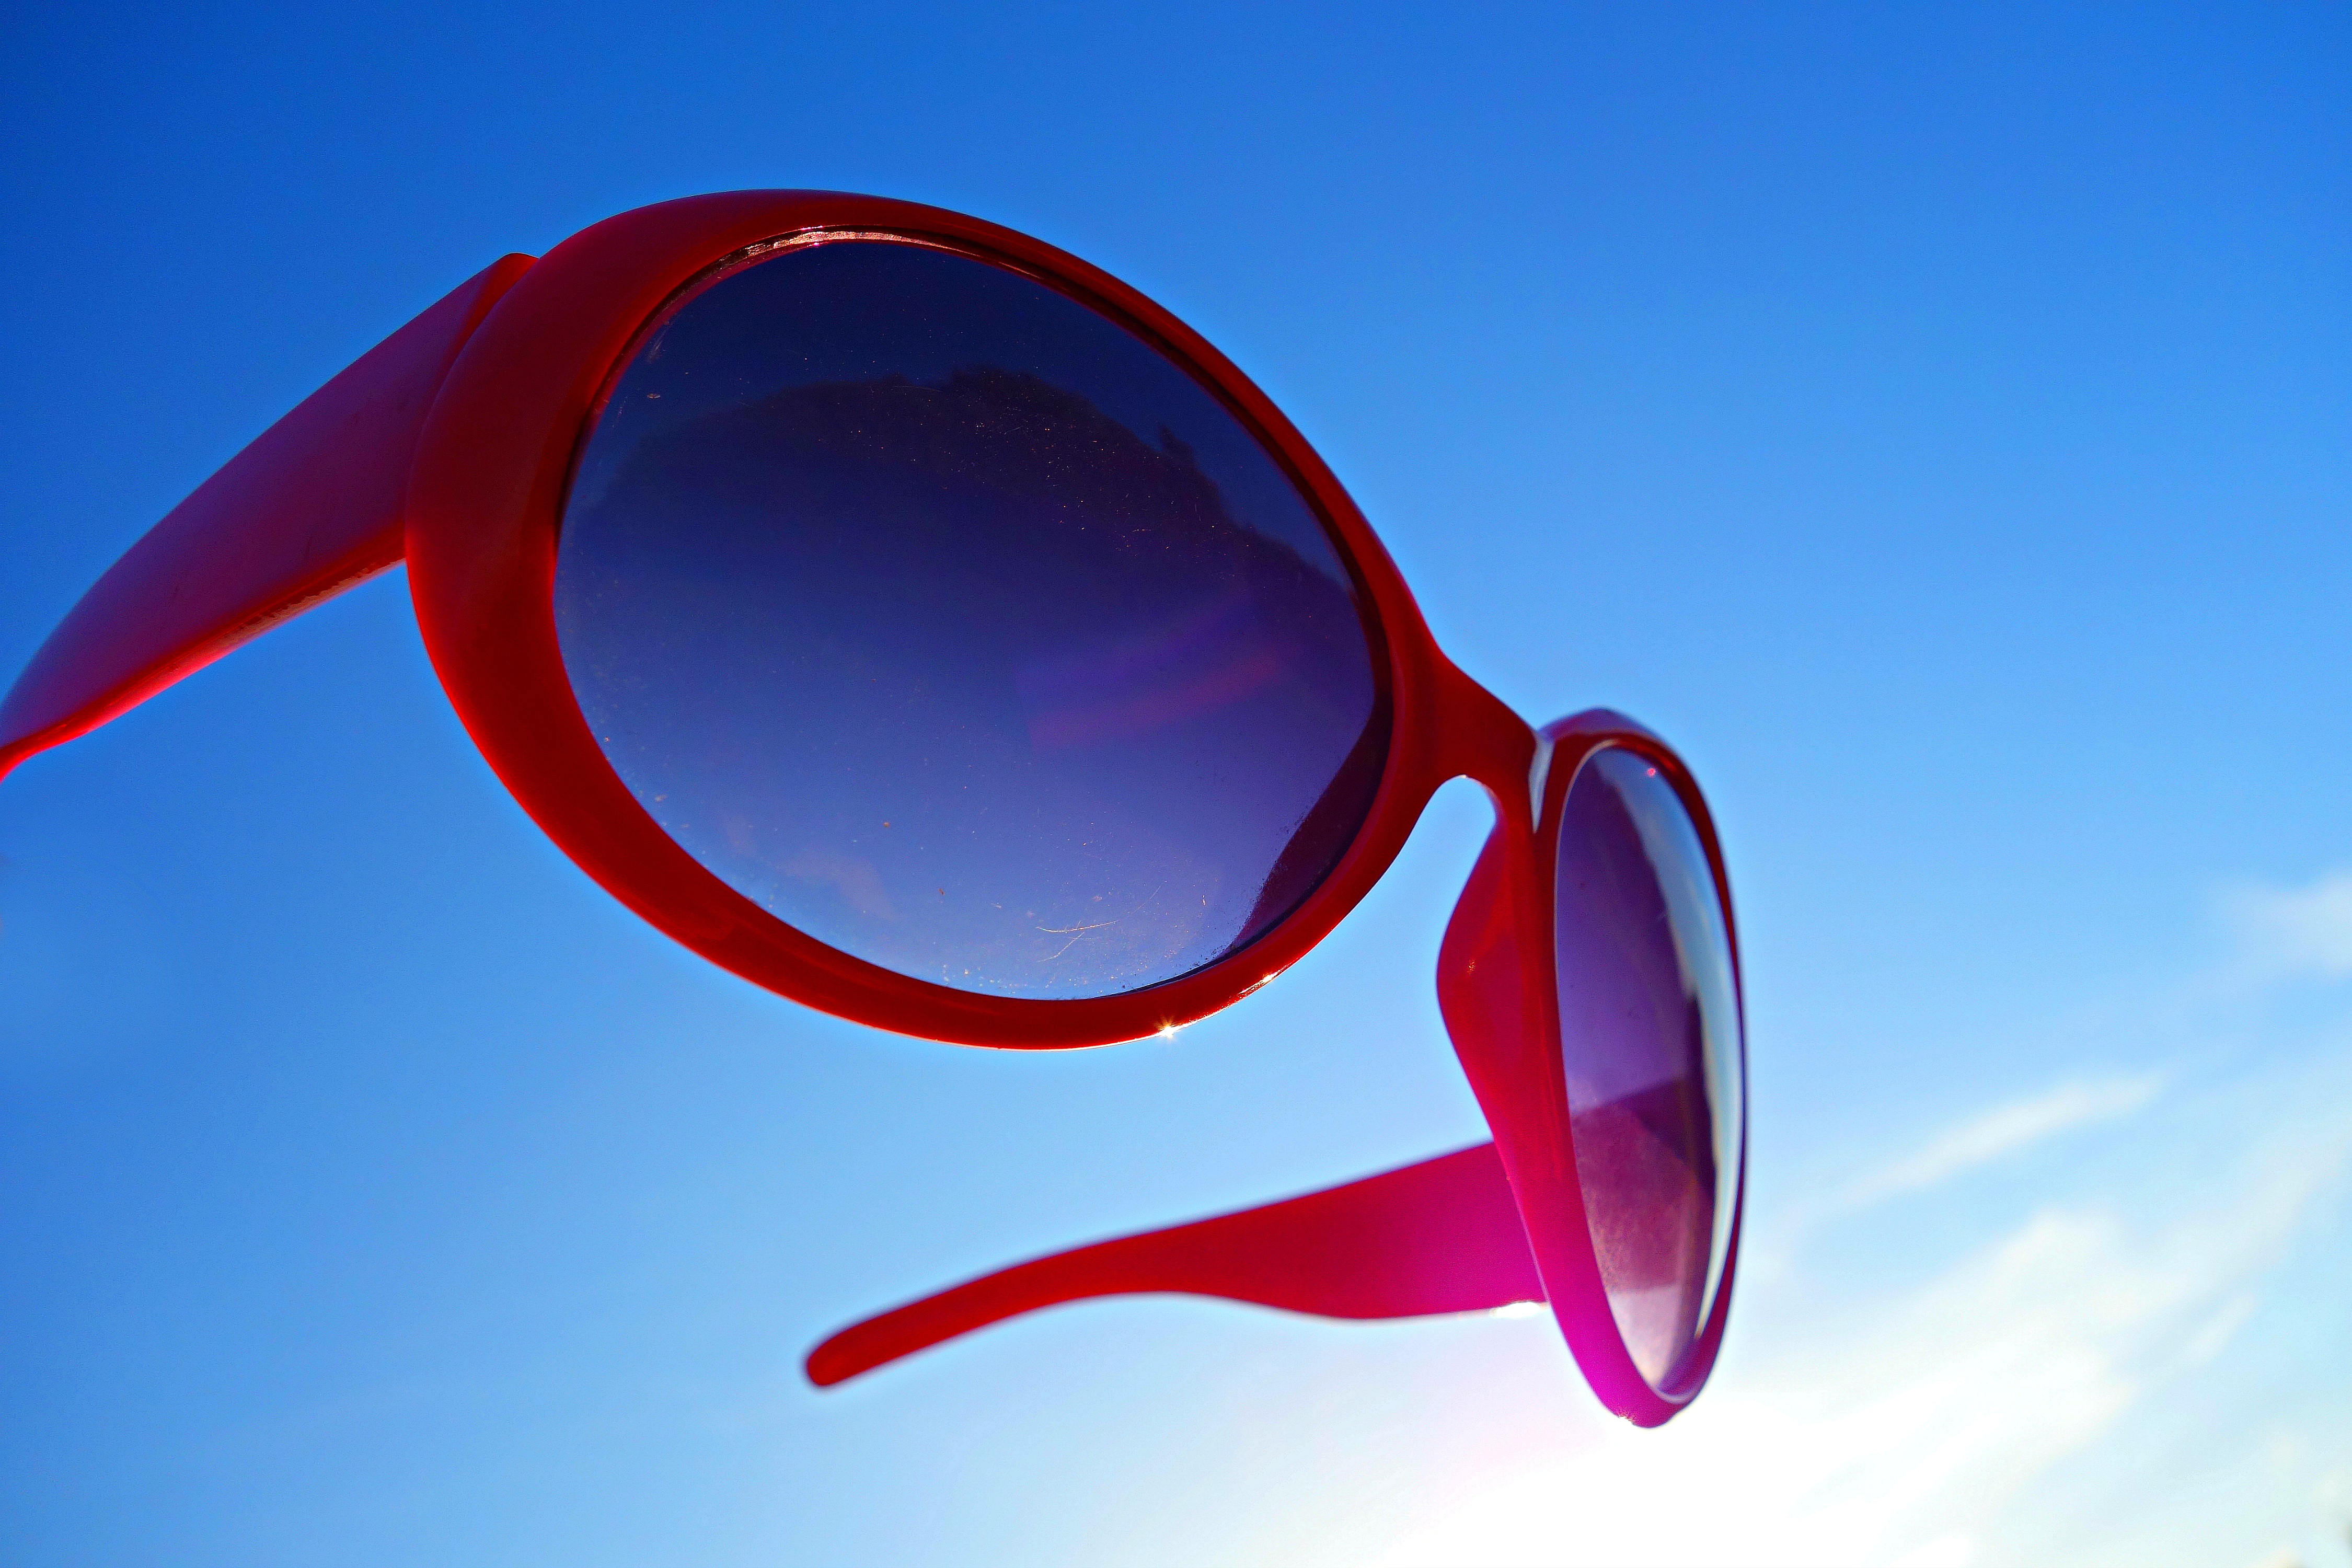
sun, red, fashion, blue, circle, illustration, sunglasses, glasses, eyewear, protection, stylish, eye wear, uv filter, fashion accessory, vision care